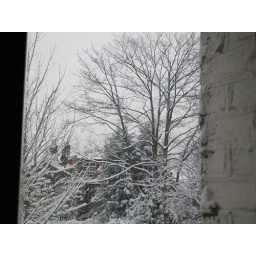
A white blanket in the sky and on everything else